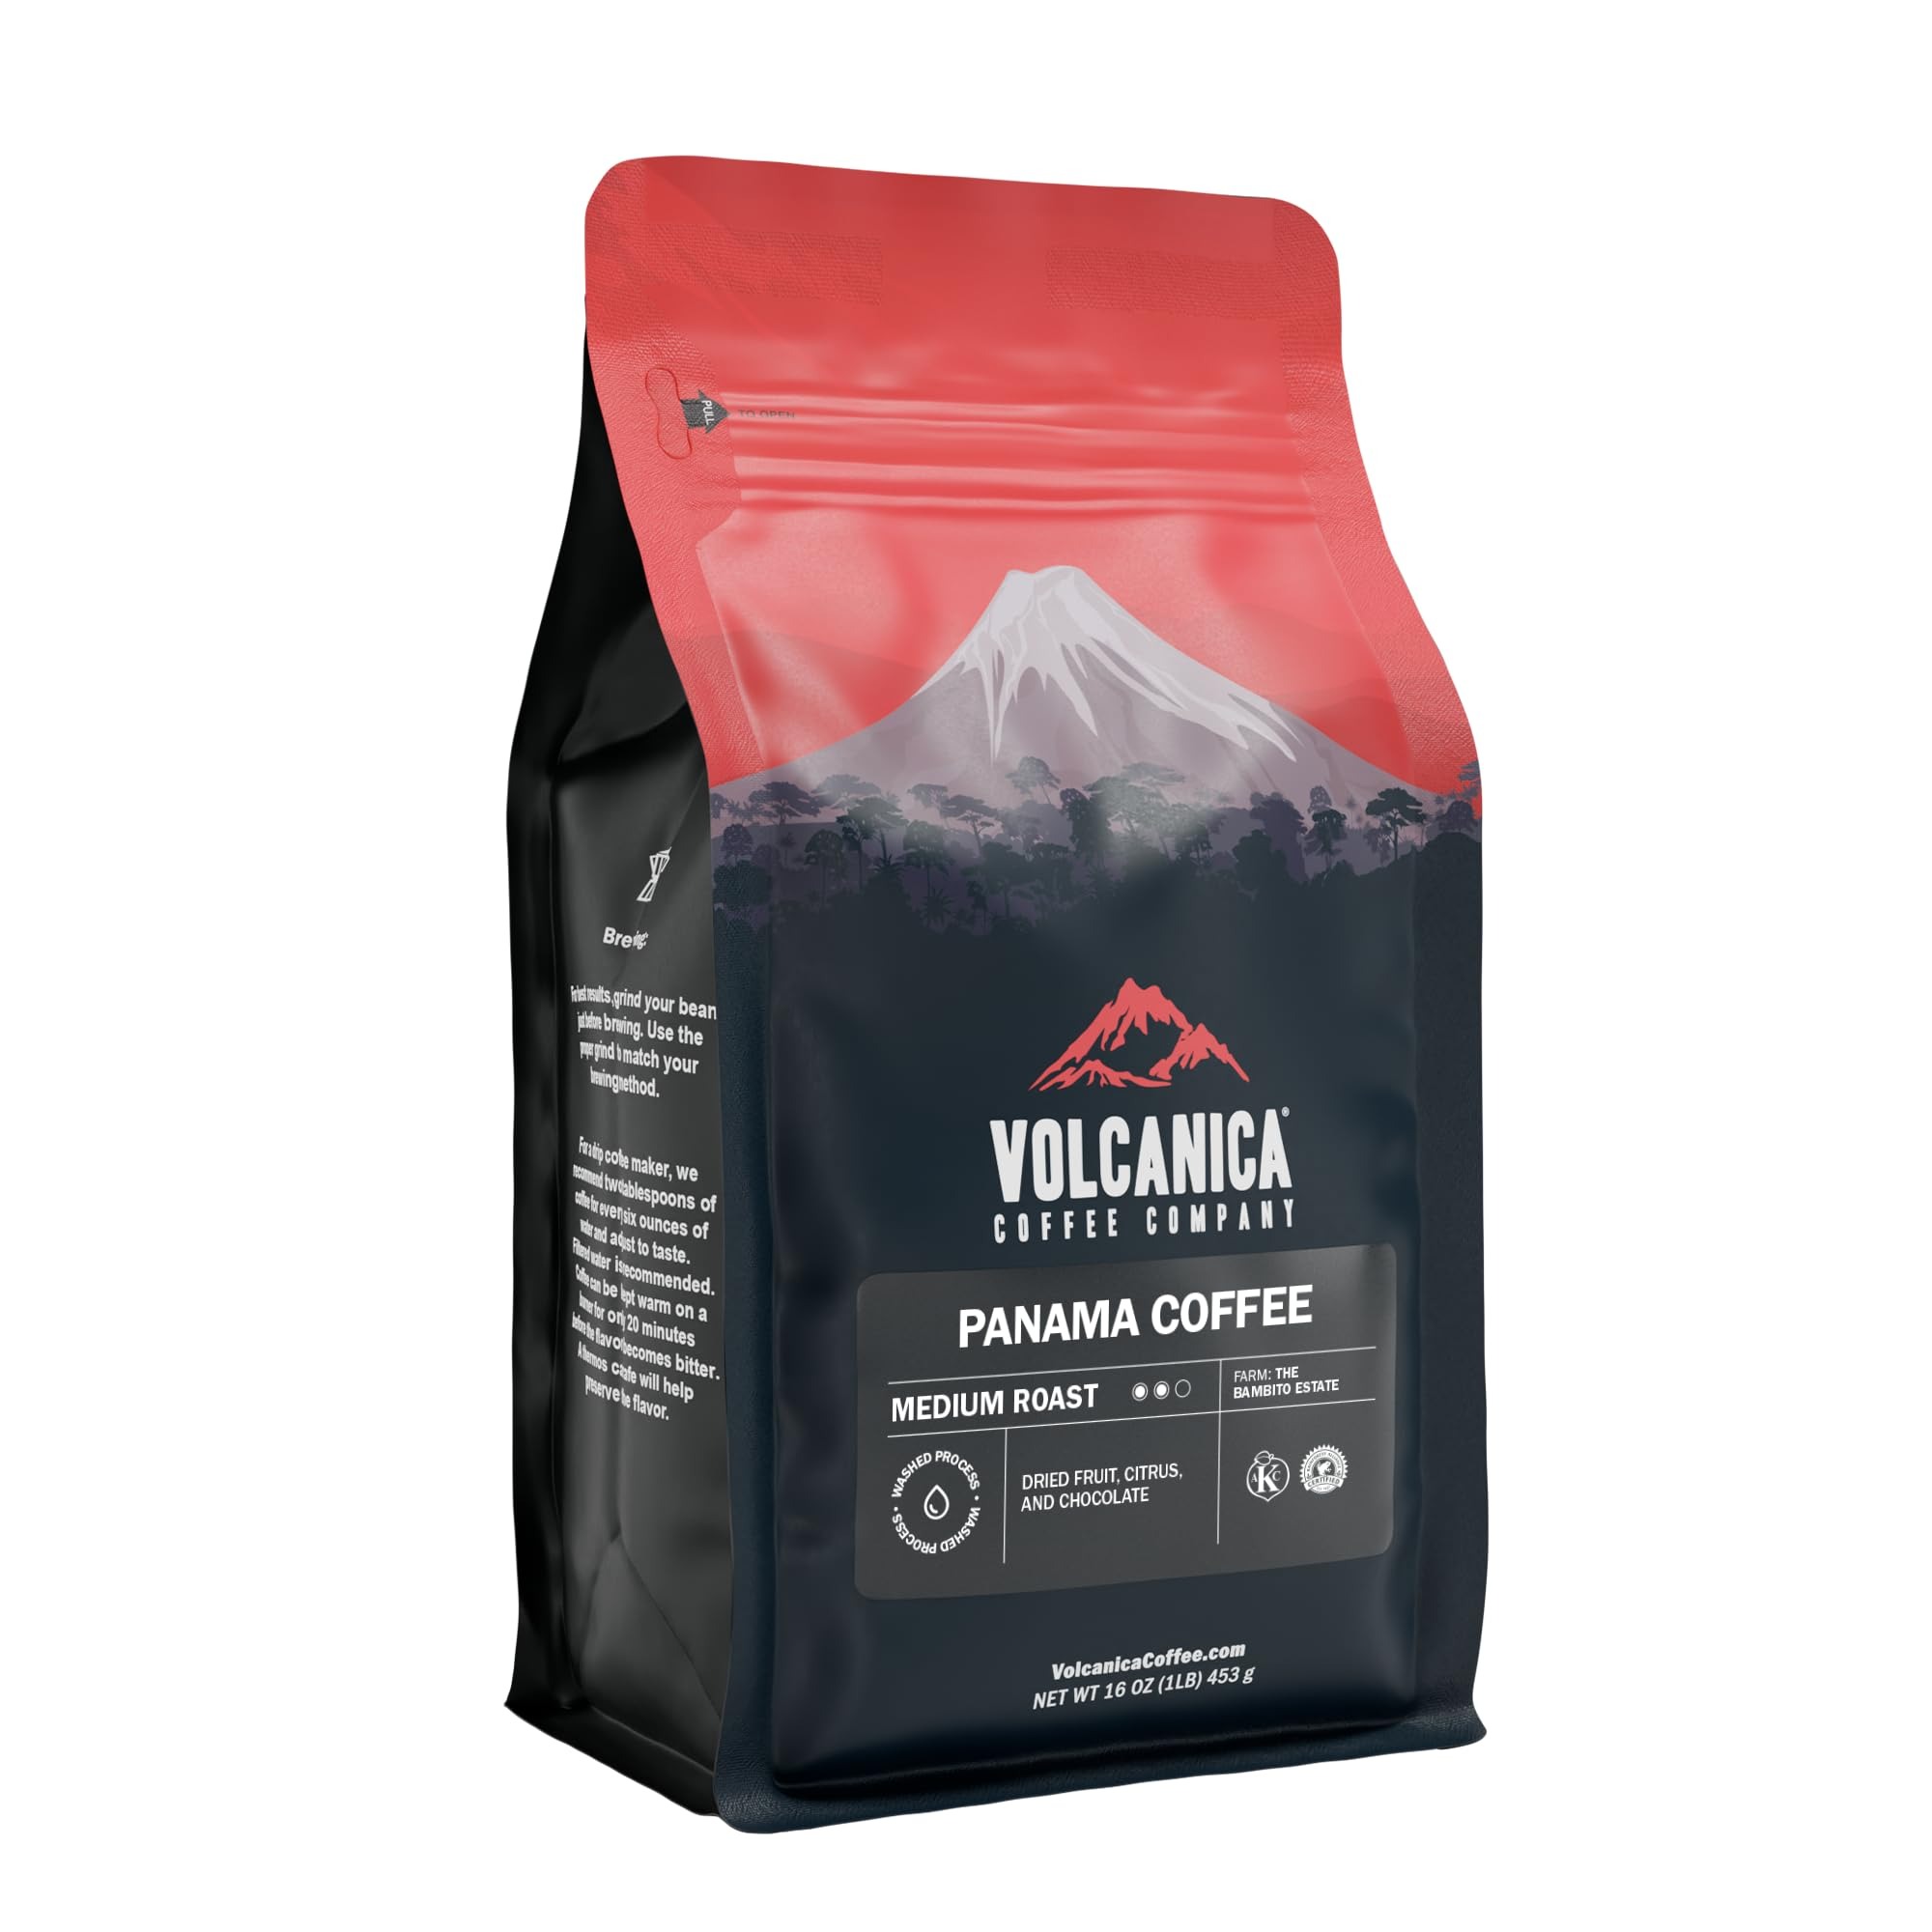
Item Name: Panama Coffee, Boquete Region, Whole Bean, Fresh Roasted, 16-ounce
Bullet Point 1: 100% Pure Panama Coffee grown in the highlands are mild with a medium body, good aroma and high acidity.
Bullet Point 2: TESTED FOR MOLD, QUALITY AND SAFETY: Our coffee undergoes rigorous phytosanitary testing before export and lab analysis upon arrival to check for mycotoxins and mold. We then roasted at over 400°F, this meticulous process guarantees a fresh, safe, and impurity-free coffee experience.
Bullet Point 3: Single Origin Panama Boquete Region coffee from the area considered to be among the best coffee growing regions in the world.
Bullet Point 4: Medium roasted whole beans allowing the true flavor characteristic to come through for a remarkable taste.
Bullet Point 5: Fresh roasted the immediately packed and sealed to assure freshness.
Bullet Point 6: 100% Customer Satisfaction Guaranteed.
Product Description: Panama Coffee is grown in the Boquete region of Panama that has the perfect combination of soil and environment to grow coffee and as a result, Panama produces outstanding beans. This is a single estate Panama Boquete region Coffee. Because of the high altitudes where the coffee is grown the beans are very dense and uniform and they are mild with a medium body, good aroma and high acidity. The Bouquet region coffees are considered to be among the best in the world due to Panama’s growing conditions. The highlands of Panama have the perfect combination of soil and environment to grow coffee and as a result, Panama produces outstanding beans. Volcanica Coffee is a specialty importer and retailer of exotic gourmet coffee beans that is committed to offering only the finest quality coffee from volcanic regions around the world that are wonderfully exotic and remarkable in taste. 100% customer satisfaction guaranteed.
Value: 16.0
Unit: Ounce

Price: 24.99